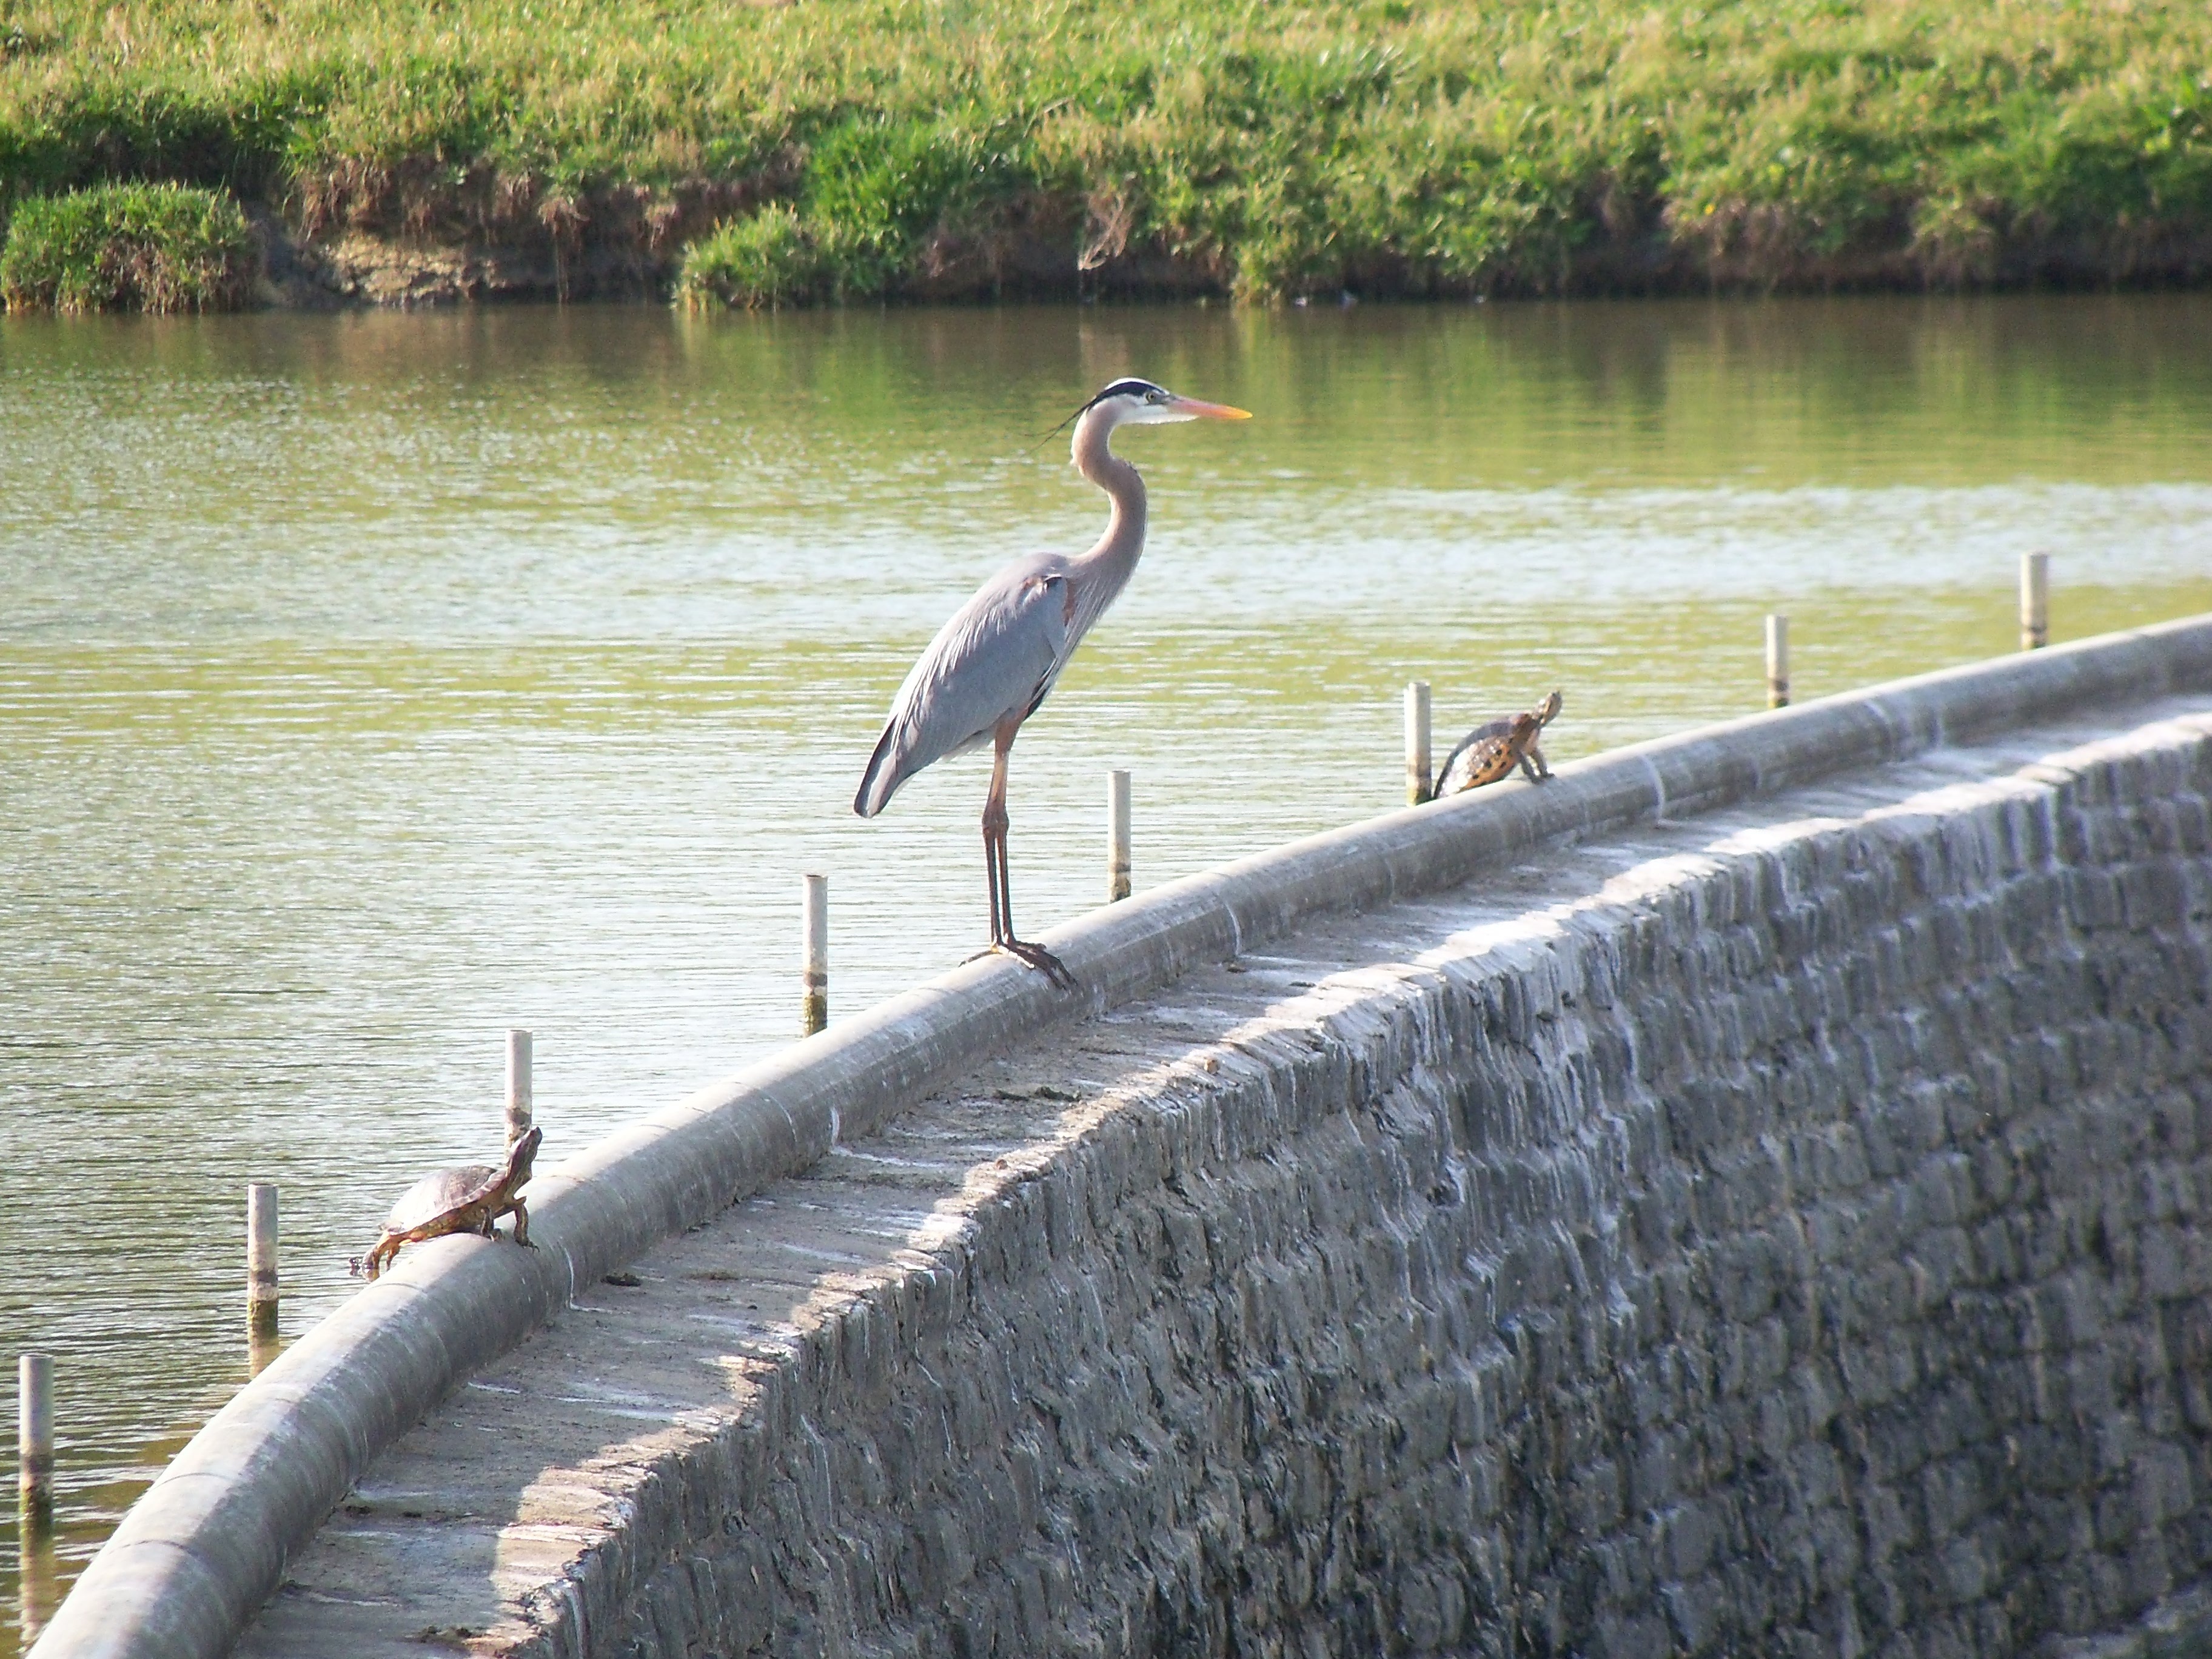
water, nature, bird, wildlife, dam, fauna, wetland, turtles, great blue heron